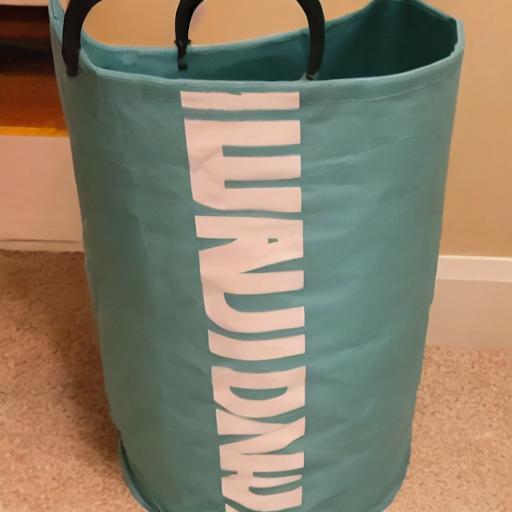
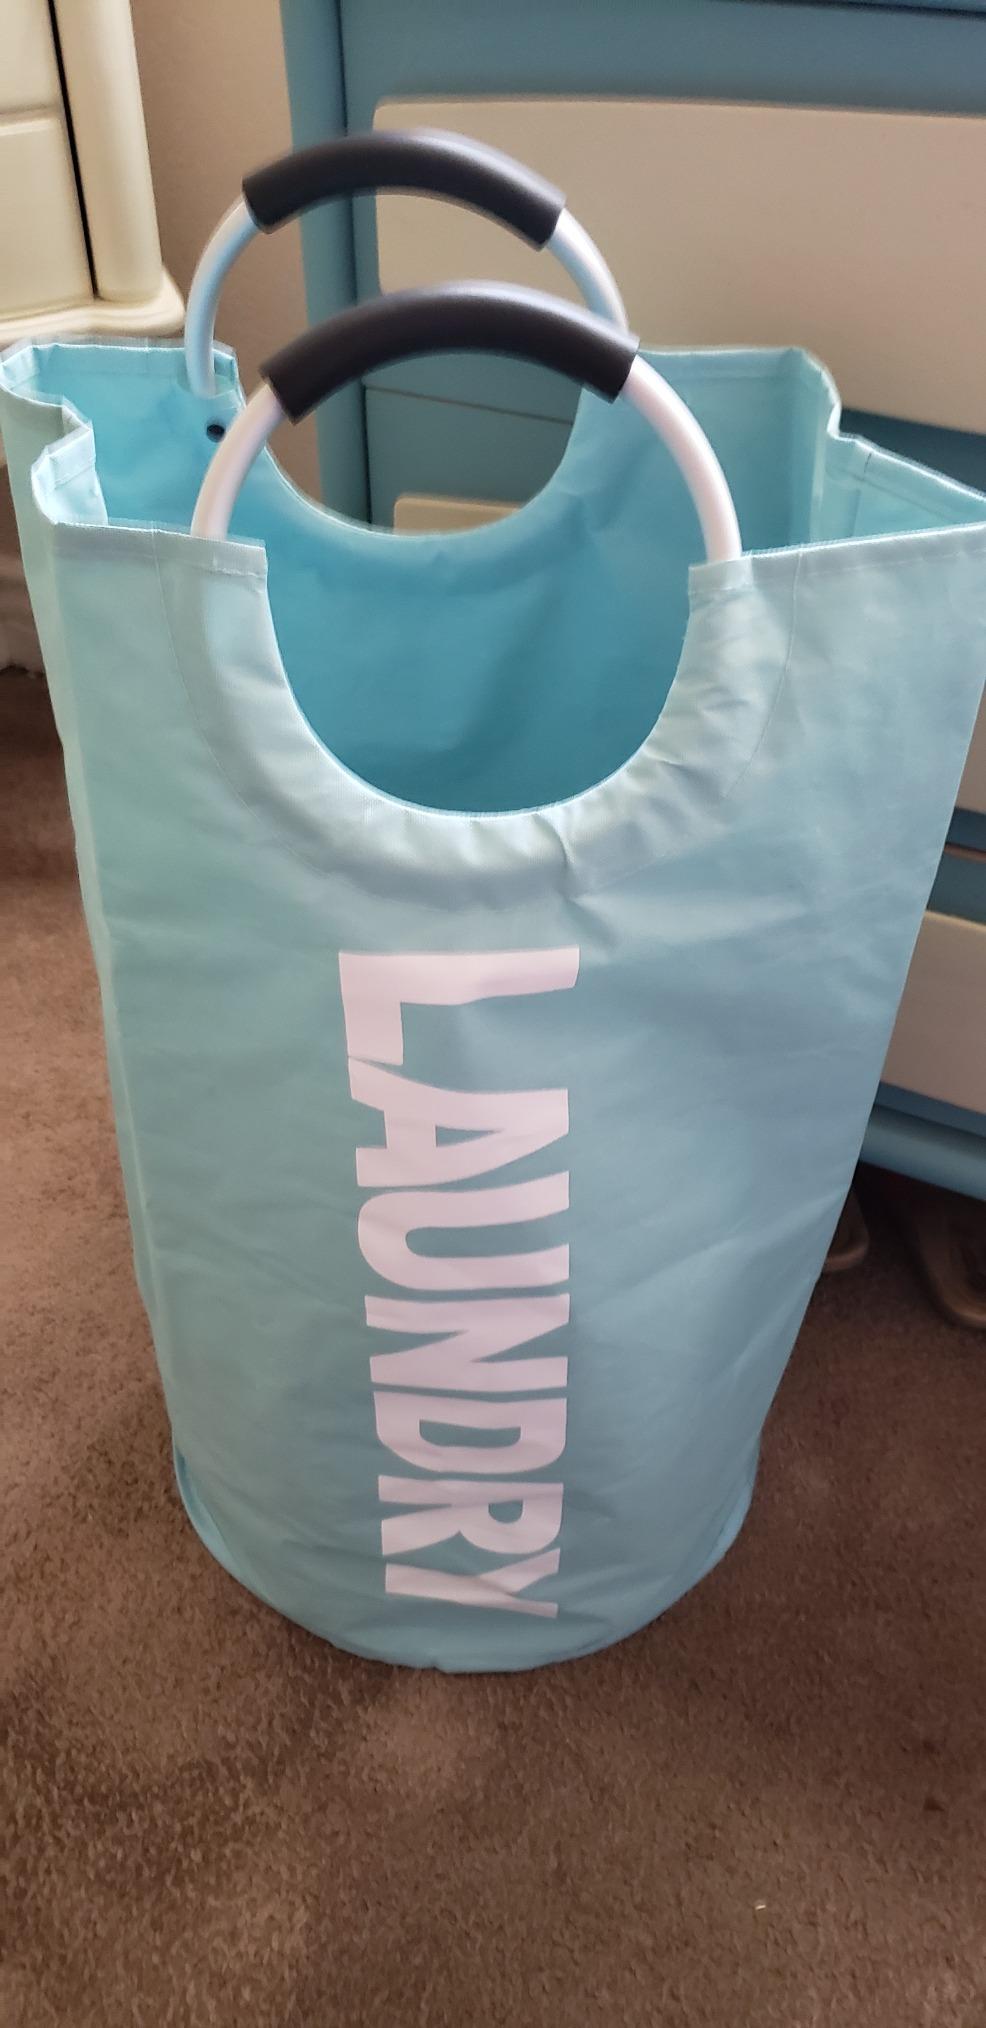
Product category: items_hamper
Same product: no